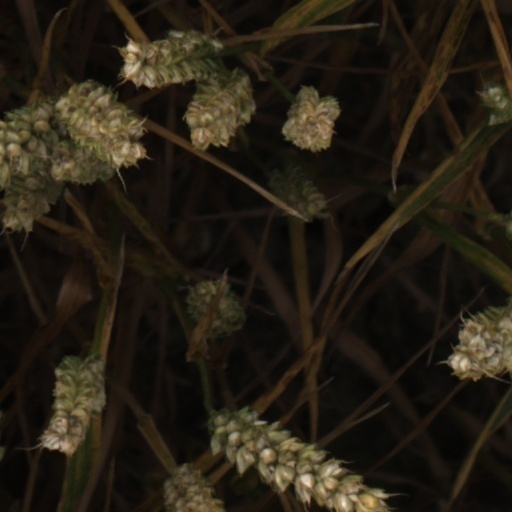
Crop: wheat